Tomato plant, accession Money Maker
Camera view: tilt-top (135 deg); turntable rotation: 240 degrees
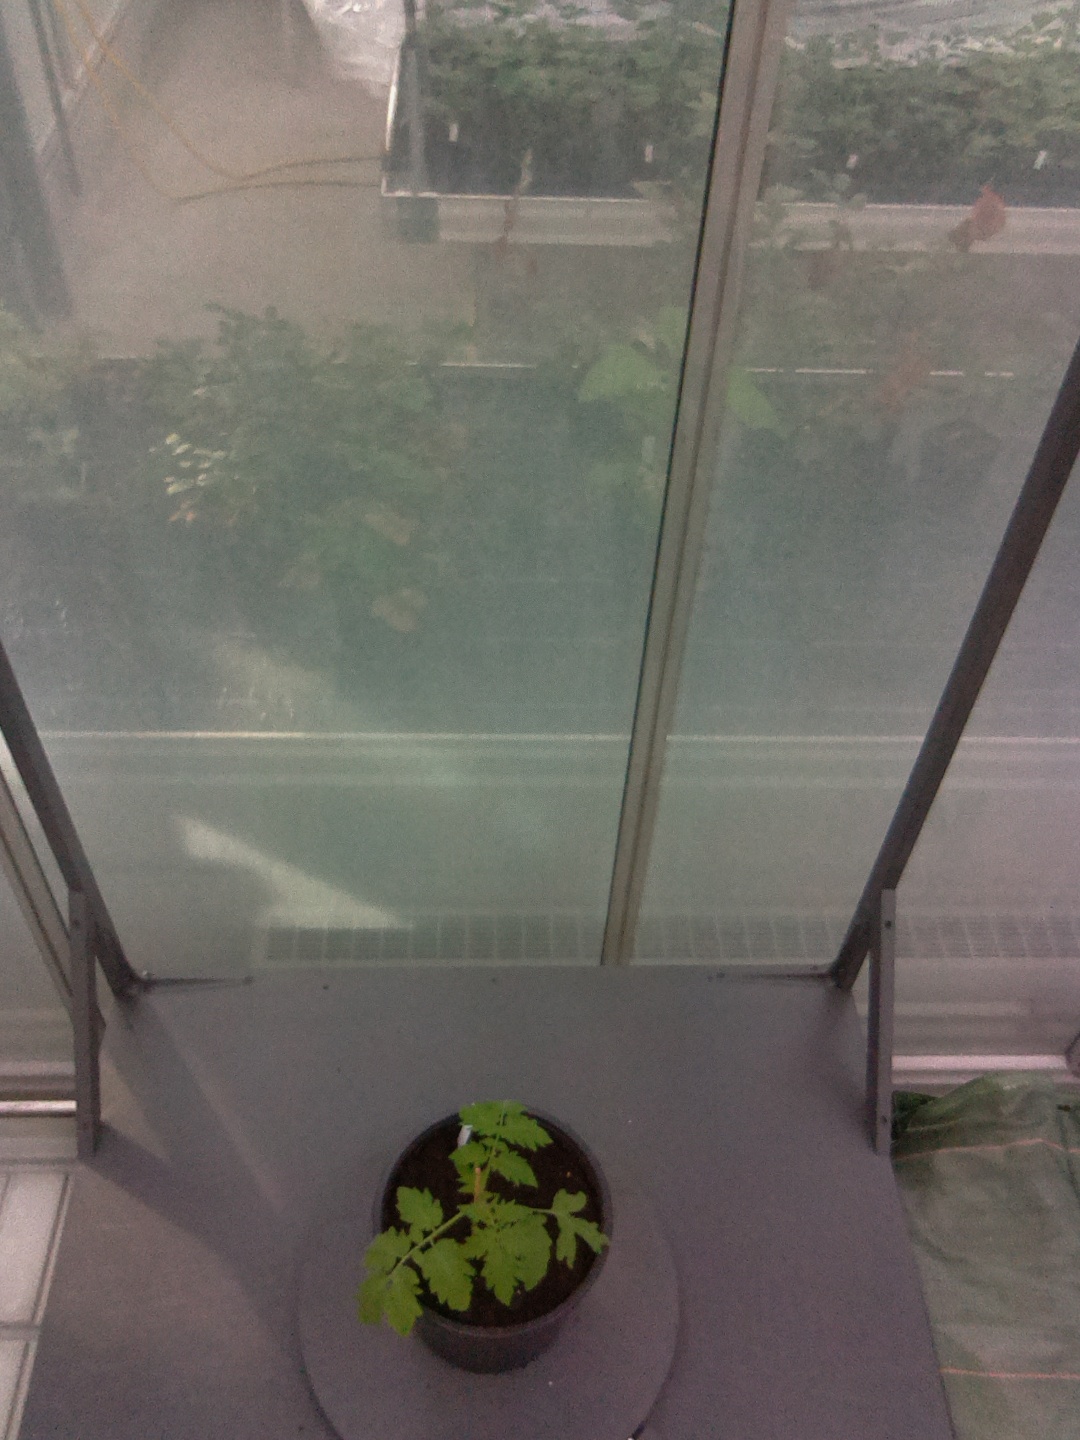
BBCH growth stage 13: 6 of true leaves visible